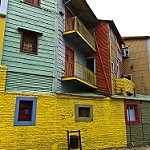
Scene: Outdoor